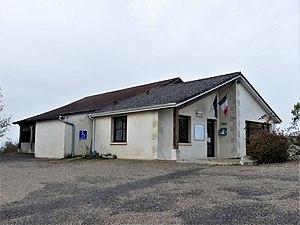
La mairie de Saint-Julien-d'Eymet, Dordogne, France.
Saint-Julien-d'Eymet est une ancienne commune française située dans le département de la Dordogne, en région Nouvelle-Aquitaine.